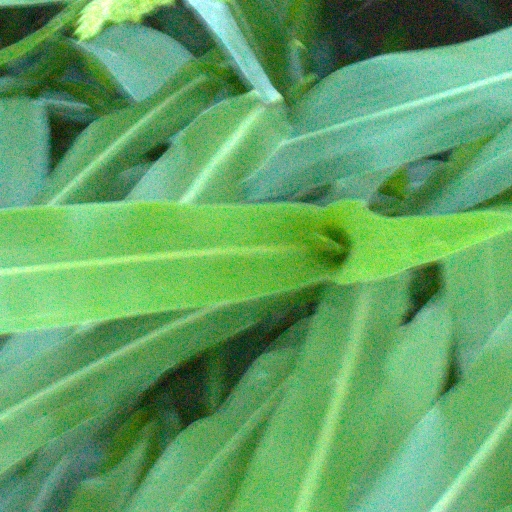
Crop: sorghum